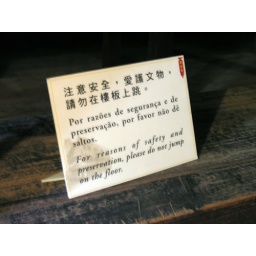
Warning sign on floor of museum in Macau.